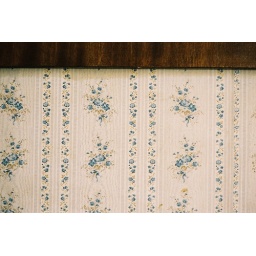
wall paper in hotel rossia moscow room 6012